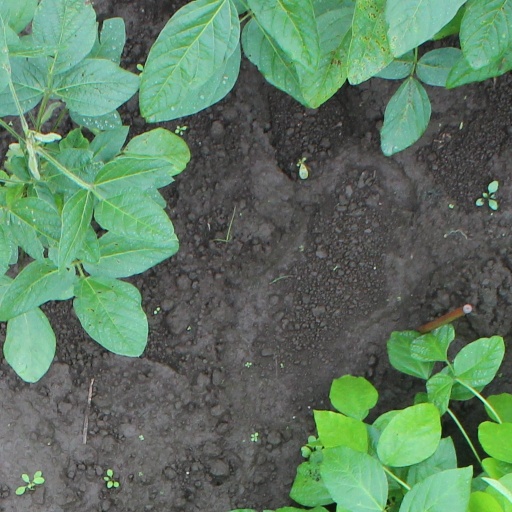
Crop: soybean